History of the United States public debt

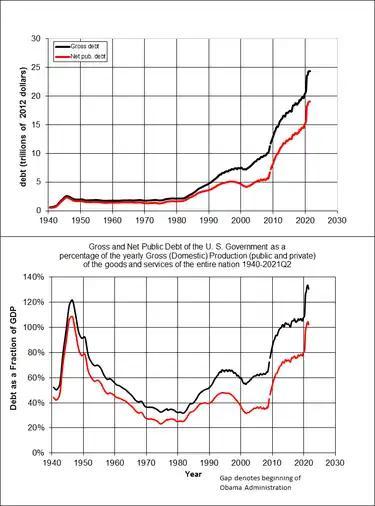
U.S. debt from 1940 to 2011. Red lines indicate the "debt held by the public" and black lines indicate the total national debt or gross public debt. The difference is the "intragovernmental debt", which includes obligations to government programs such as Social Security. The top panel shows debt deflated to 2010 dollars; the second panel shows debt as a percentage of GDP.

In June 2012, the Congressional Budget Office summarized the cause of change between its January 2001 estimate of a $5.6 trillion cumulative surplus between 2002 and 2011 and the actual $6.1 trillion cumulative deficit that occurred, an unfavorable "turnaround" or debt increase of $11.7 trillion. Tax rate cuts and slower-than-expected growth reduced revenues by $6.1 trillion and spending was $5.6 trillion higher. Of this total, the CBO attributes 72% to legislated tax rate cuts and spending increases and 27% to economic and technical factors. Of the latter, 56% occurred from 2009 to 2011.